People's Republic of China Marriage Certificate

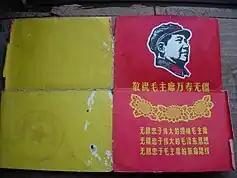
Cover page of the marriage certificate showed in the picture above

The "Marriage Law of the People's Republic of China" was implemented on May 1, 1950. Among them, Article 6 stipulates: "Both parties to the marriage should go to the local (district, township) people's government to register in person. For marriages that comply with the provisions of this law, the local people's government shall immediately issue a marriage certificate. Any marriage not in conformity with the provisions of this law shall not be registered. " and "After divorce, if both parties voluntarily restore the marital relationship, they should register with the district people's government for restoration of marriage.The district people's government shall register and issue a resumed marriage certificate."